Finnish Apostolic Lutheran Church

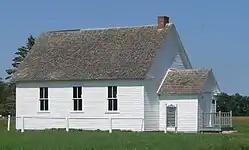

The Finnish Apostolic Lutheran Church in Brown County, South Dakota was built in 1884. It was added to the National Register of Historic Places in 1984.